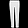
Label: Trouser